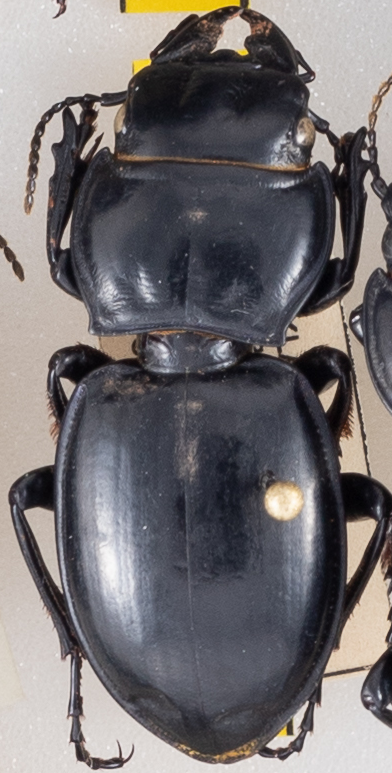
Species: Pasimachus californicus
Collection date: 2022-09-21
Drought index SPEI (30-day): -0.402
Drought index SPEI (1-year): -2.09
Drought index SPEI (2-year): -1.13